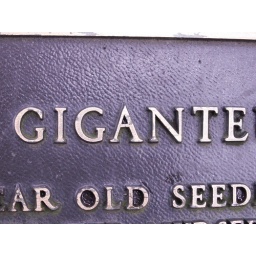
sign for the 150 year old redwood trees in the park of downtown Hillsboro, OR - mere babies!